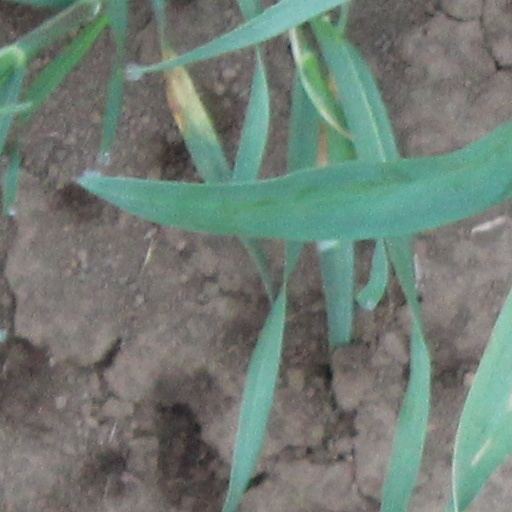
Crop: wheat